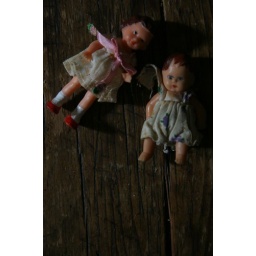
in one of the many boxes I brought back from my parent's house